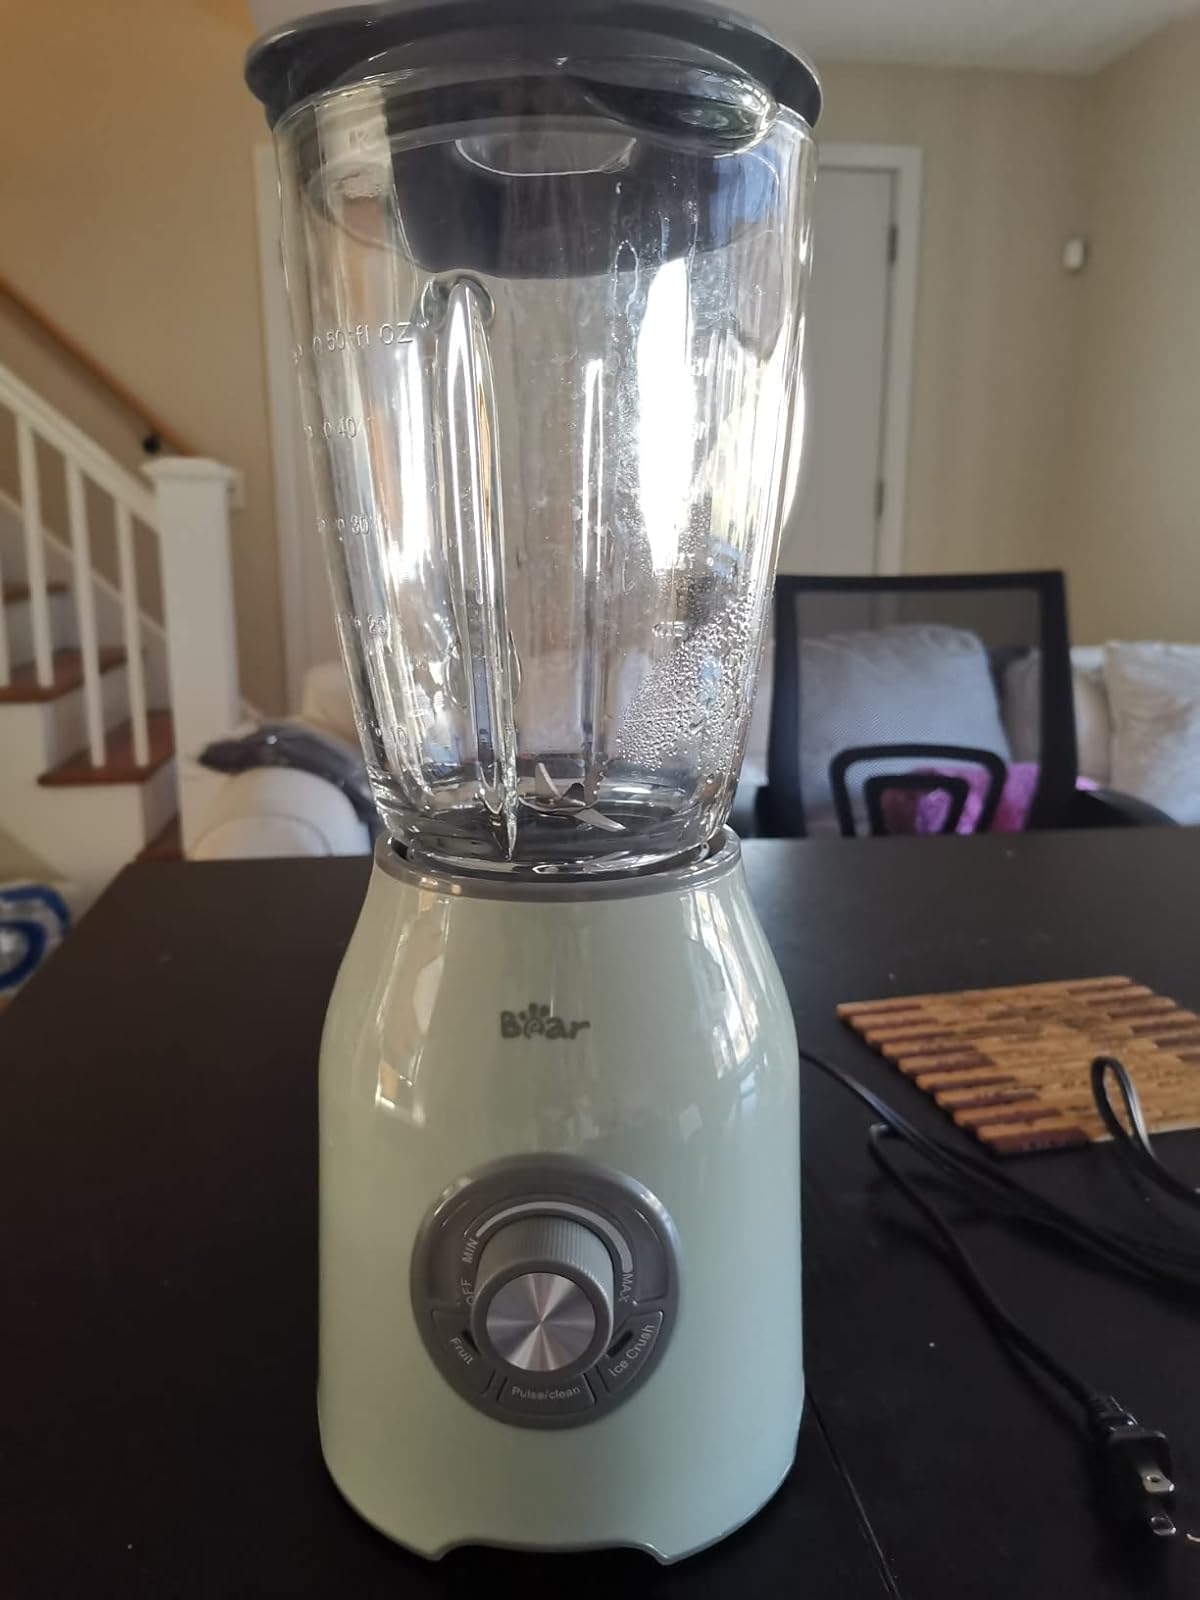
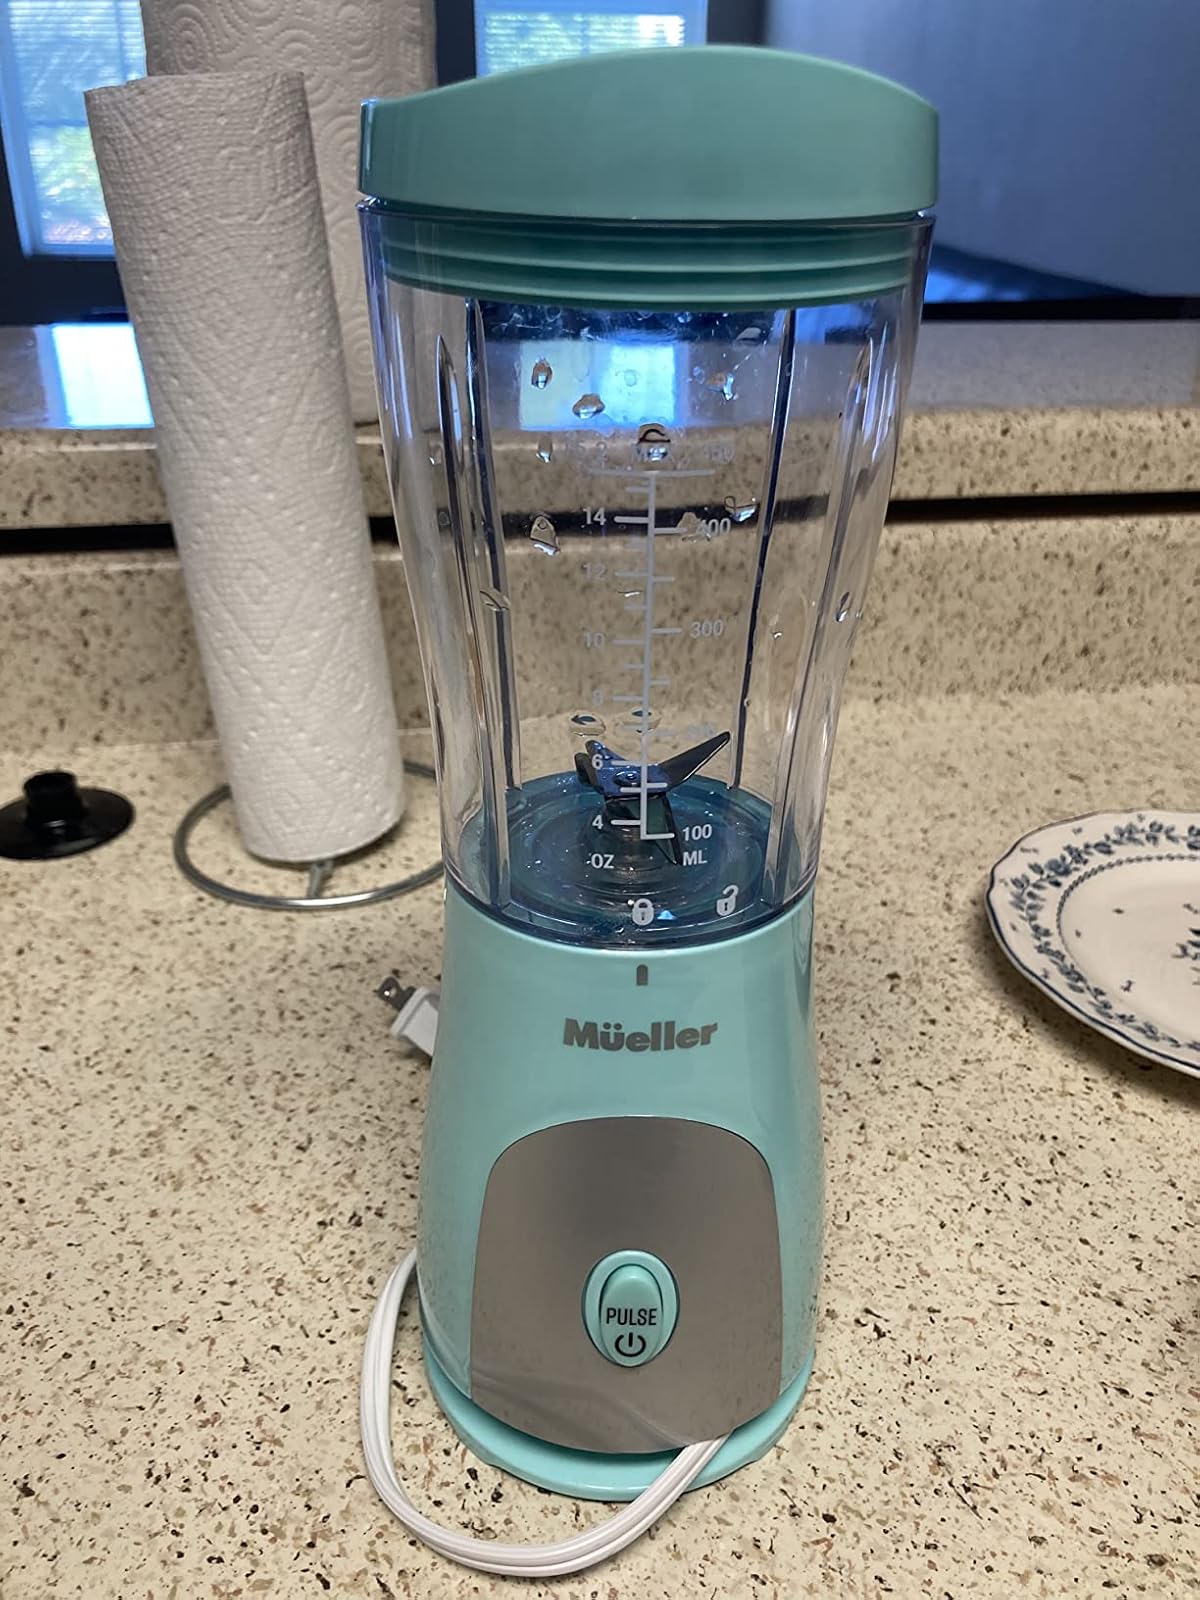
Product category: items_blender
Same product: no